History of Pune

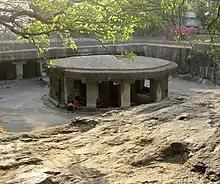
The circular Nandi Mandapa at the Pataleshwar cave temple, built during the Rashtrakuta dynasty is the oldest man-made structure in Pune

The first reference to Pune region is found in two copper plates dated to 758 and 768 AD, issued by Rashtrakuta ruler Krishna I. The plates are called "Puny Vishaya" and "Punaka Vishaya" respectively. The plates mention areas around Pune such as Theur, Uruli, Chorachi Alandi, Kalas, Khed, Dapodi, Bopkhel and Bhosari. The Pataleshwar rock-cut temple complex was built during this time. Pune later became part of the Yadava Empire of Deogiri from the 9th century. During this time, it was called as "Punekavadi" and "Punevadi". In 2003, an accidental discovery of artefacts from the Satvahana period in the Kasba peth area of the city has put the origin of settled life in the area to the early part of the first millennium.